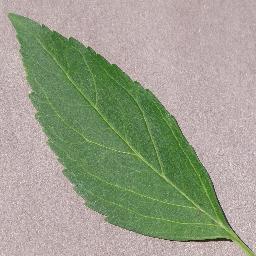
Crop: cherry
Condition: (including_sour)_healthy